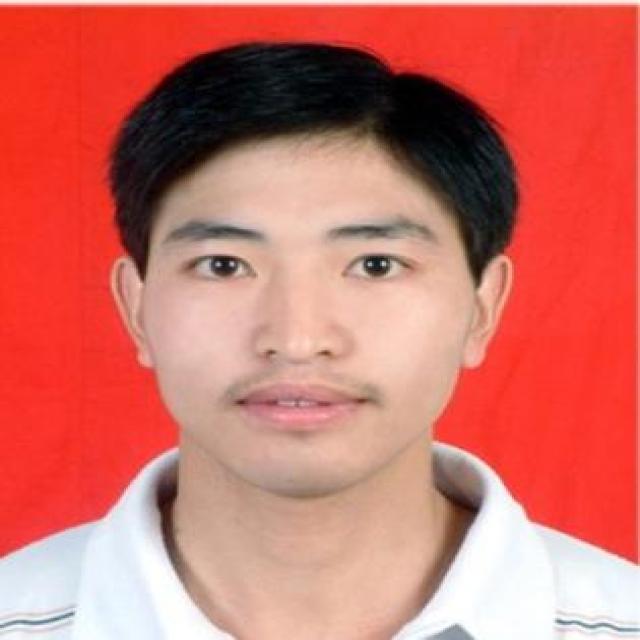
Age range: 21-44